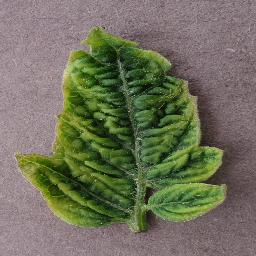
Label: Tomato___Tomato_Yellow_Leaf_Curl_Virus